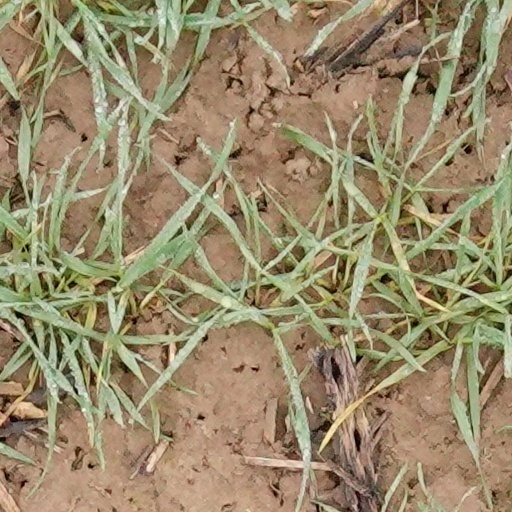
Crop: wheat